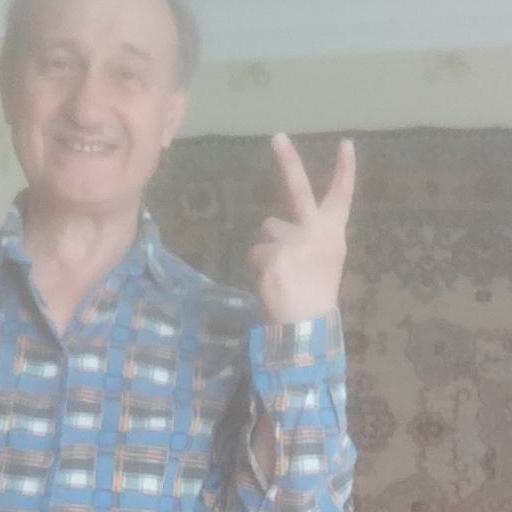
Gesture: peace_inverted